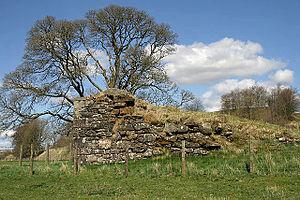
Gilnockie Tower est une maison-tour du XVIᵉ siècle située au hameau de Hollows, à 2,3 km au nord de Canonbie, au sud-ouest de l’Écosse. La tour est située sur la rive ouest de la Rivière Esk. Elle était à l'origine nommée Hollows Tower. Gilnockie Castle est un site distinct mais proche.